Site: saxony
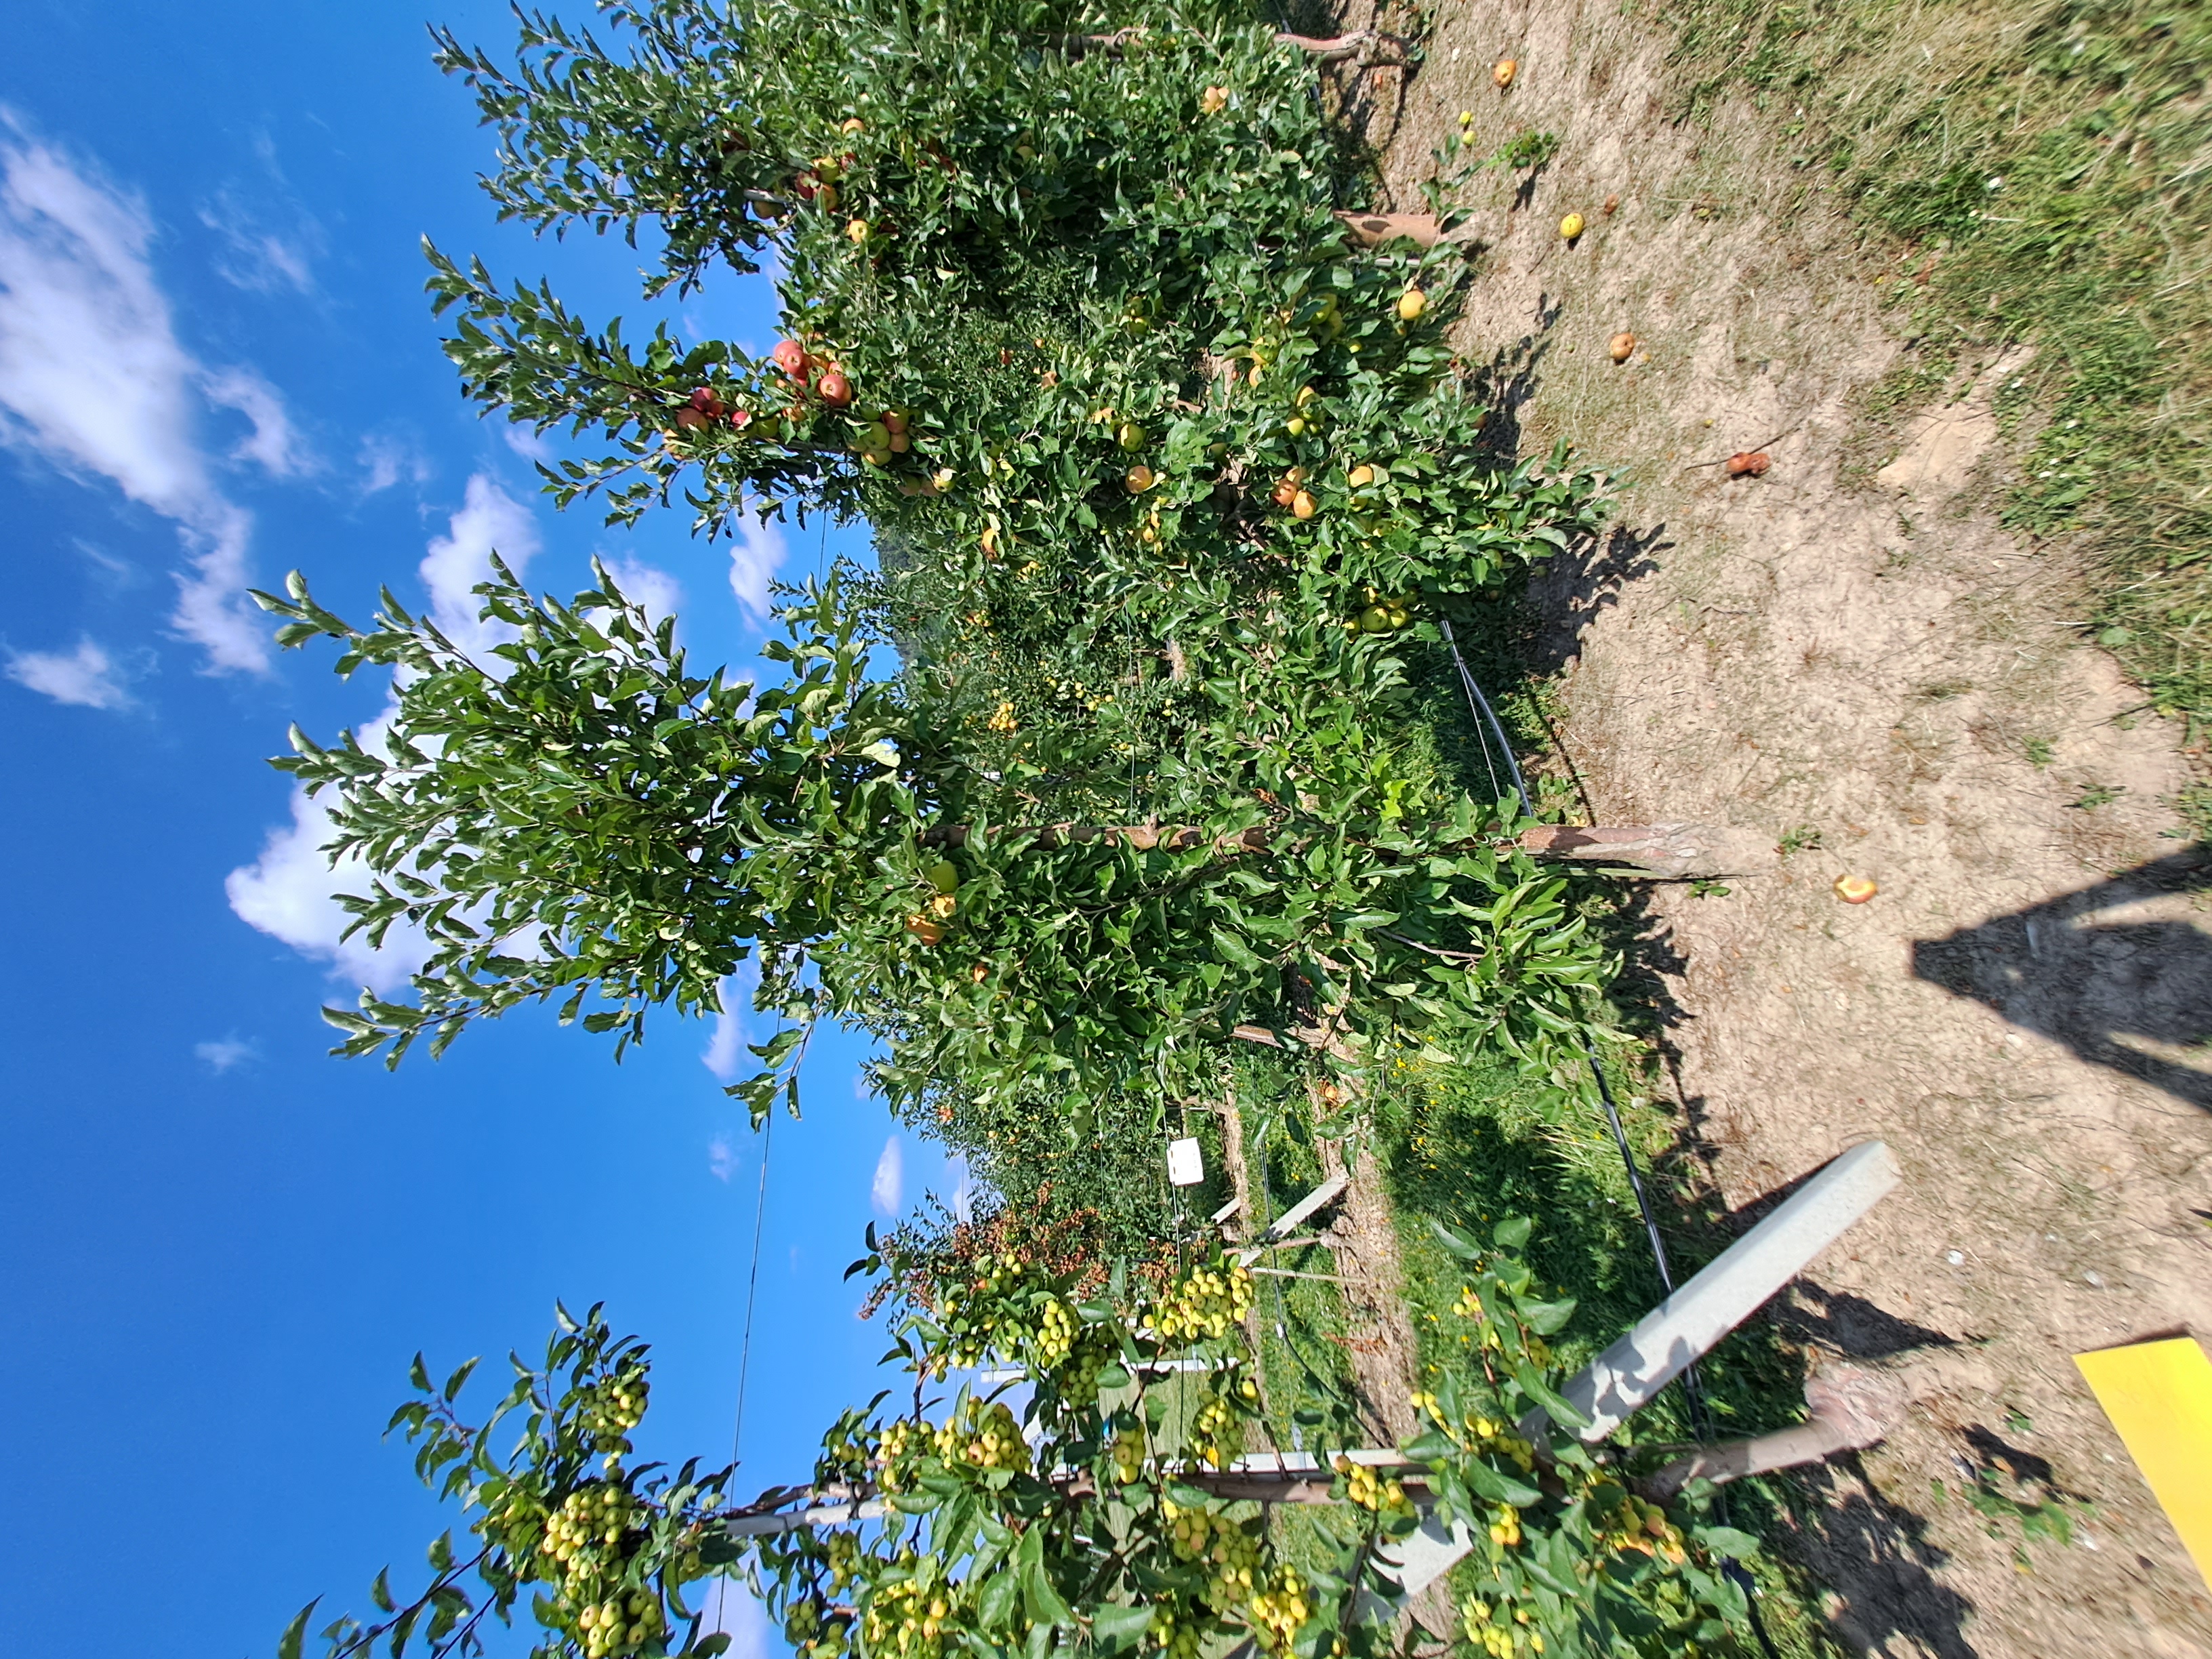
Growth stage (BBCH 81): Maturity of fruit and seed